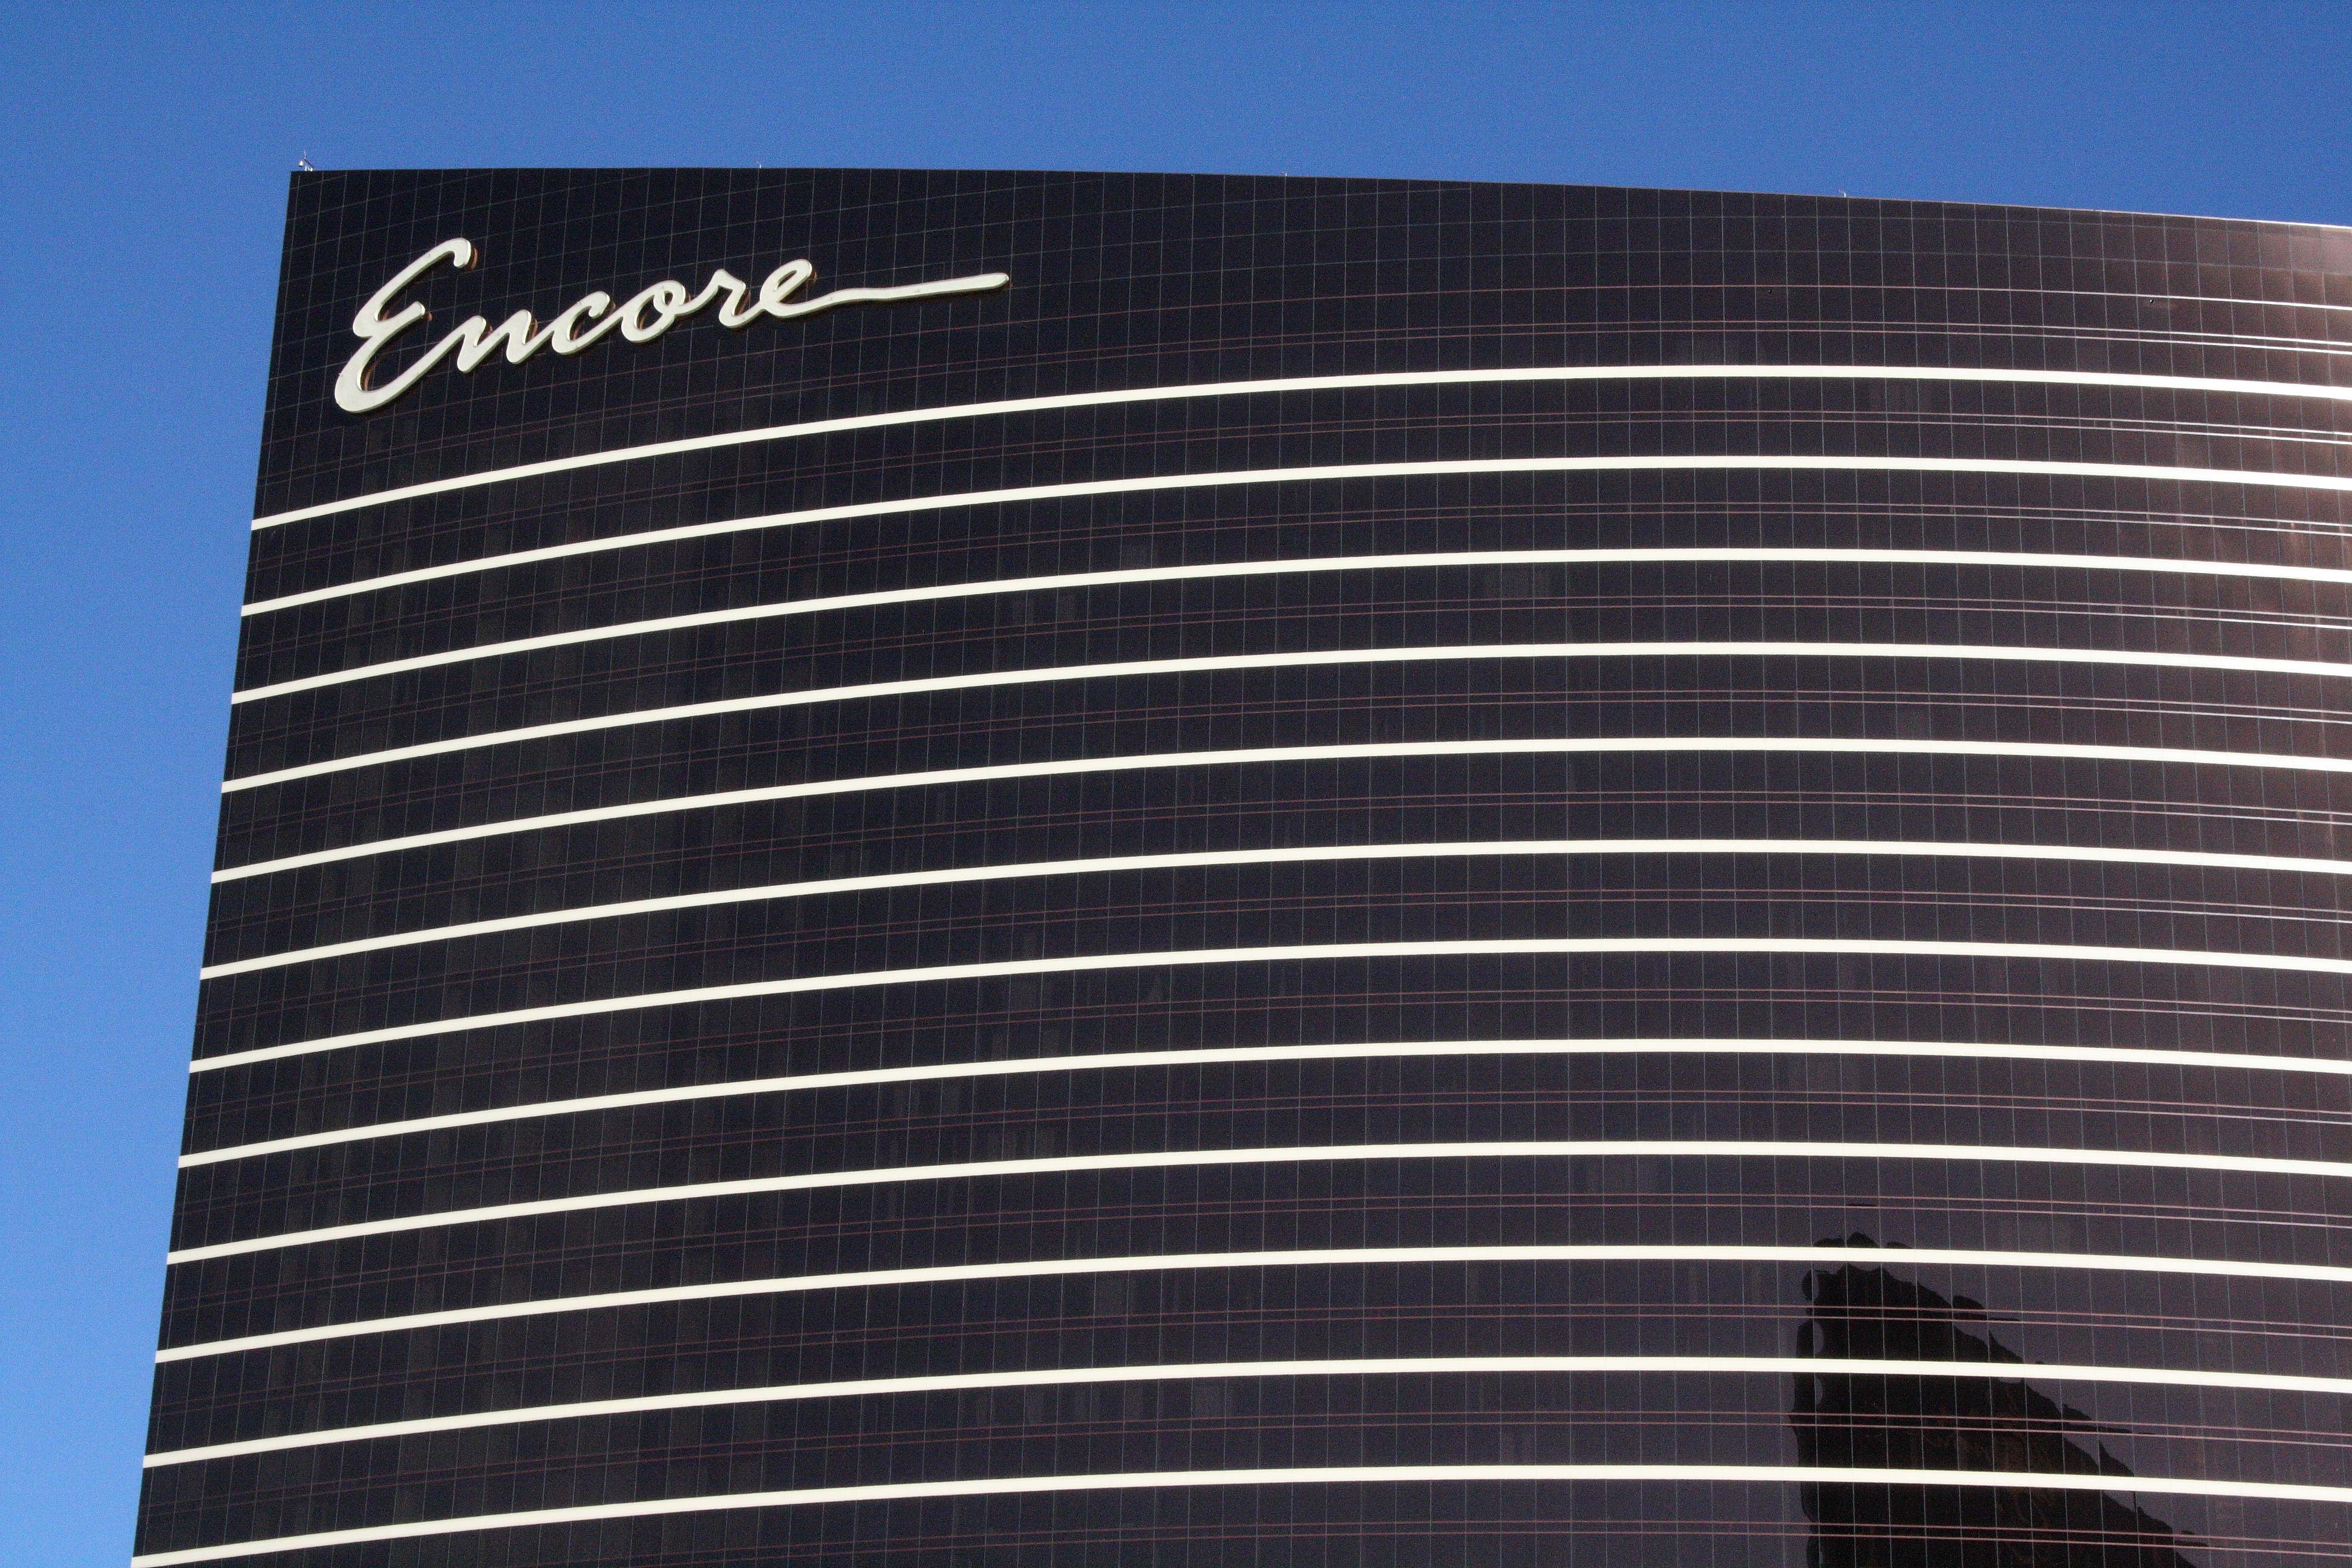
building, skyscraper, line, usa, facade, tower block, nevada, casino, las vegas, wynn, encore, garth brooks